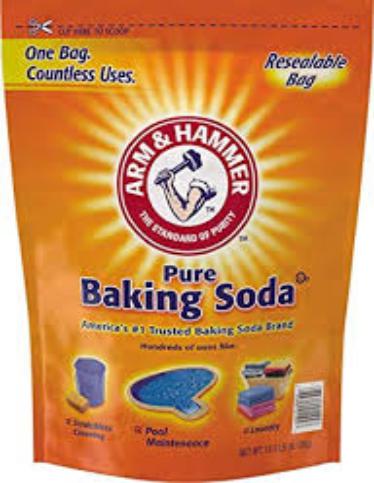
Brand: Bacon soda
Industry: Food